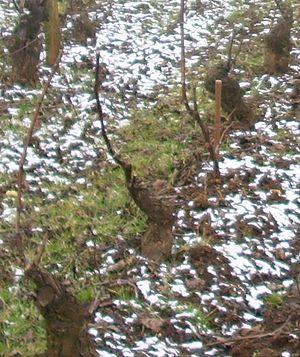
Pieds de vigne en taille Guyot (à Meursault)
Le meursault est un vin français d'appellation d'origine contrôlée, produit sur une partie de la commune de Meursault, en Côte-d'Or.